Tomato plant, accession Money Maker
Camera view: tilt-top (135 deg); turntable rotation: 0 degrees
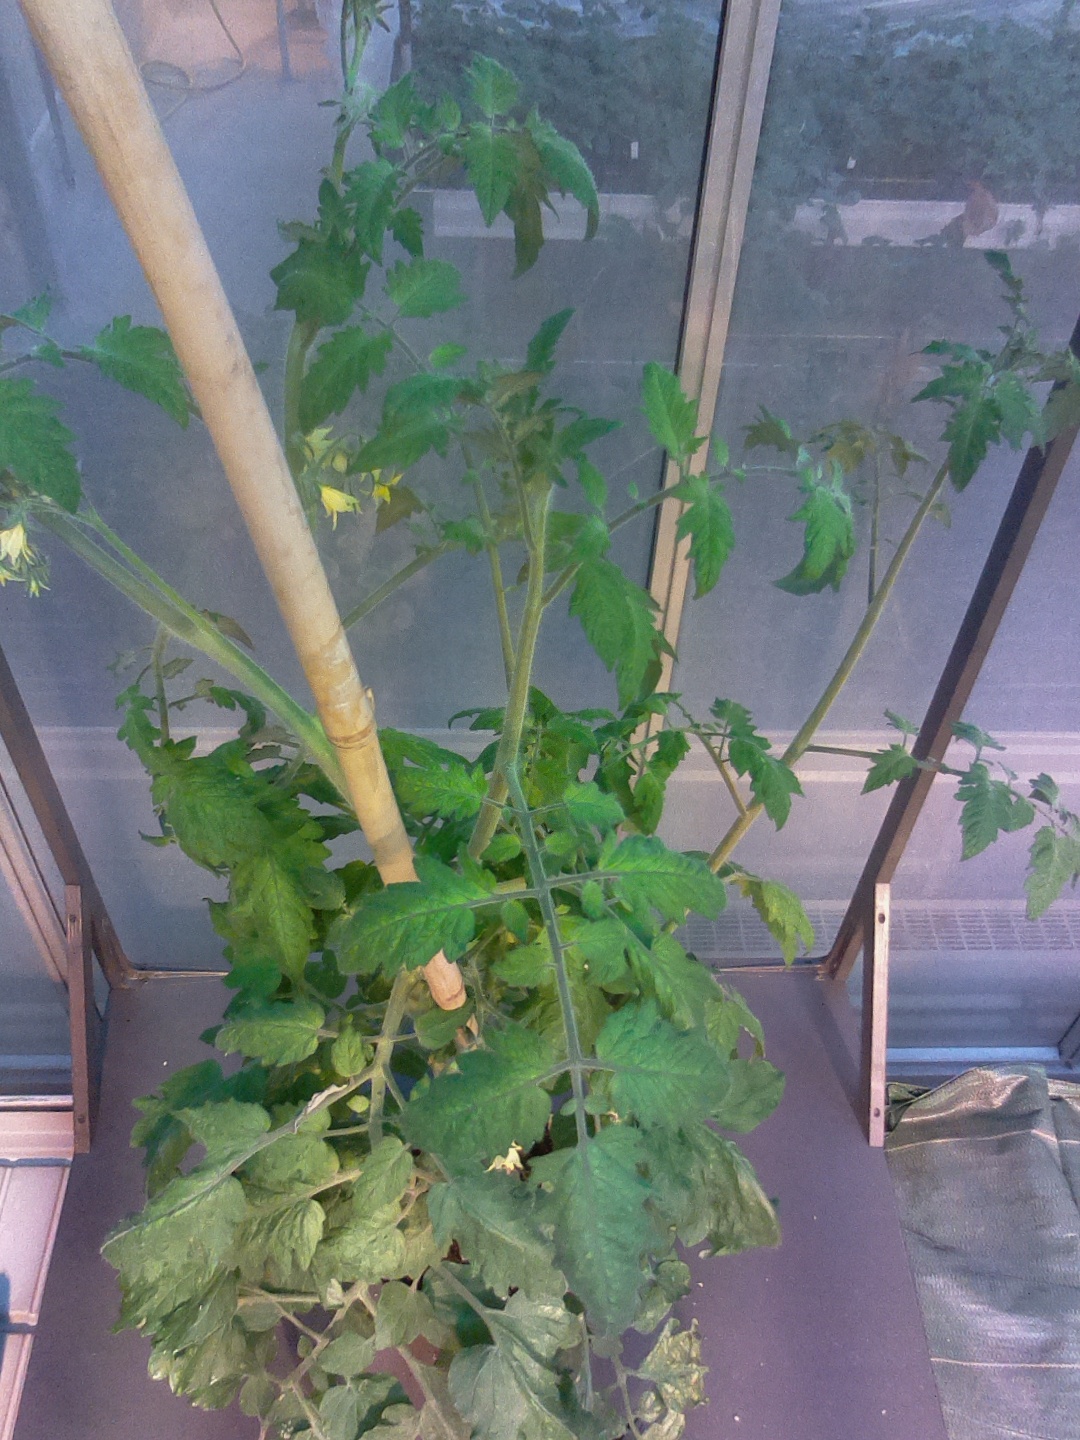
BBCH growth stage 68: Full flowering, 80%-90% of flowers open, more petals falling